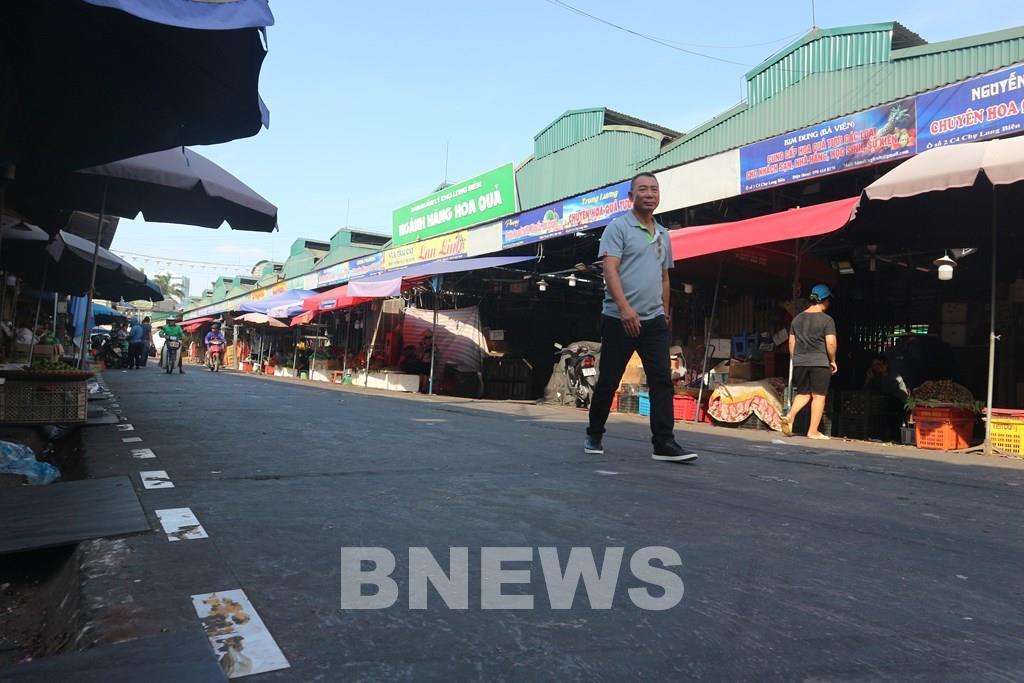
có một người đàn ông đang đi bộ bên trong khu chợ